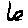
Label: 6